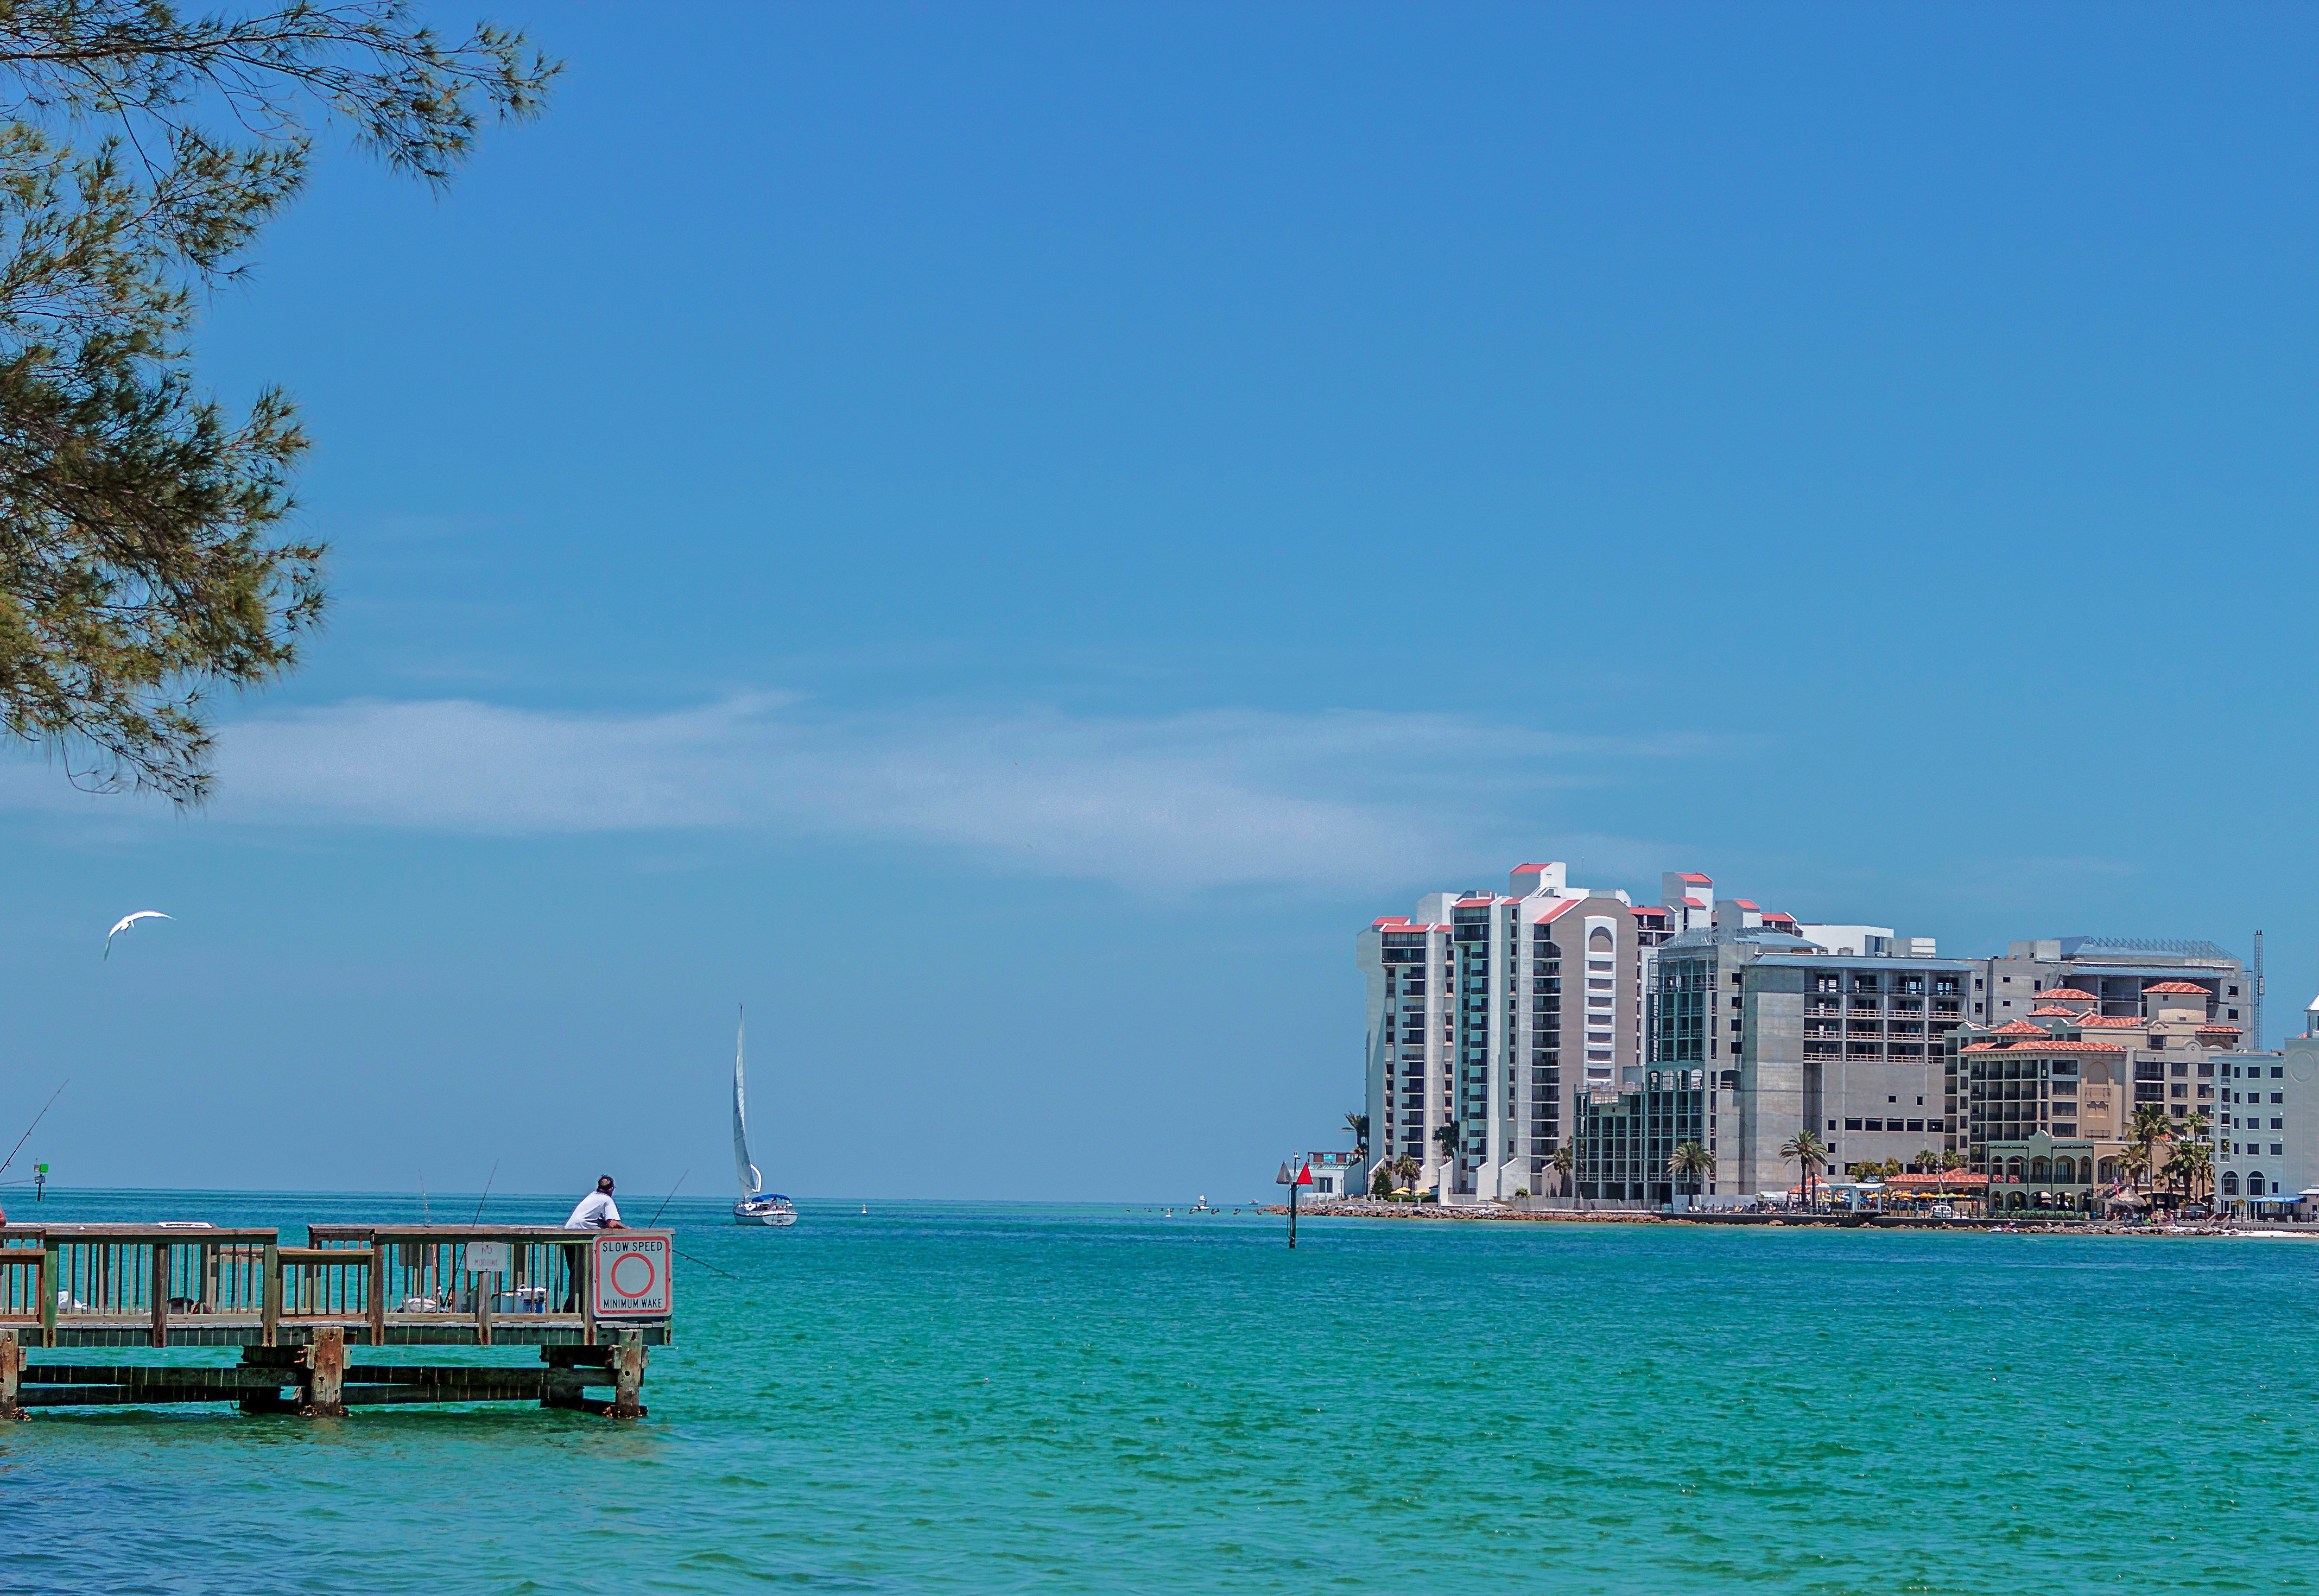
beach, landscape, sea, coast, ocean, horizon, boat, skyline, city, cityscape, vacation, spring, vehicle, bay, harbor, jetty, sailboat, clearwater, gulf of mexico, tampa, sand key park